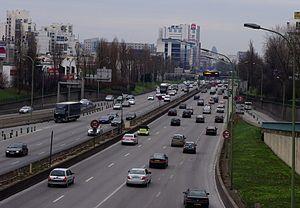
Vue depuis le pont de la Porte de Bagnolet
L'échangeur de la porte de Bagnolet est un échangeur autoroutier situé sur le boulevard périphérique de la ville de Paris en France.